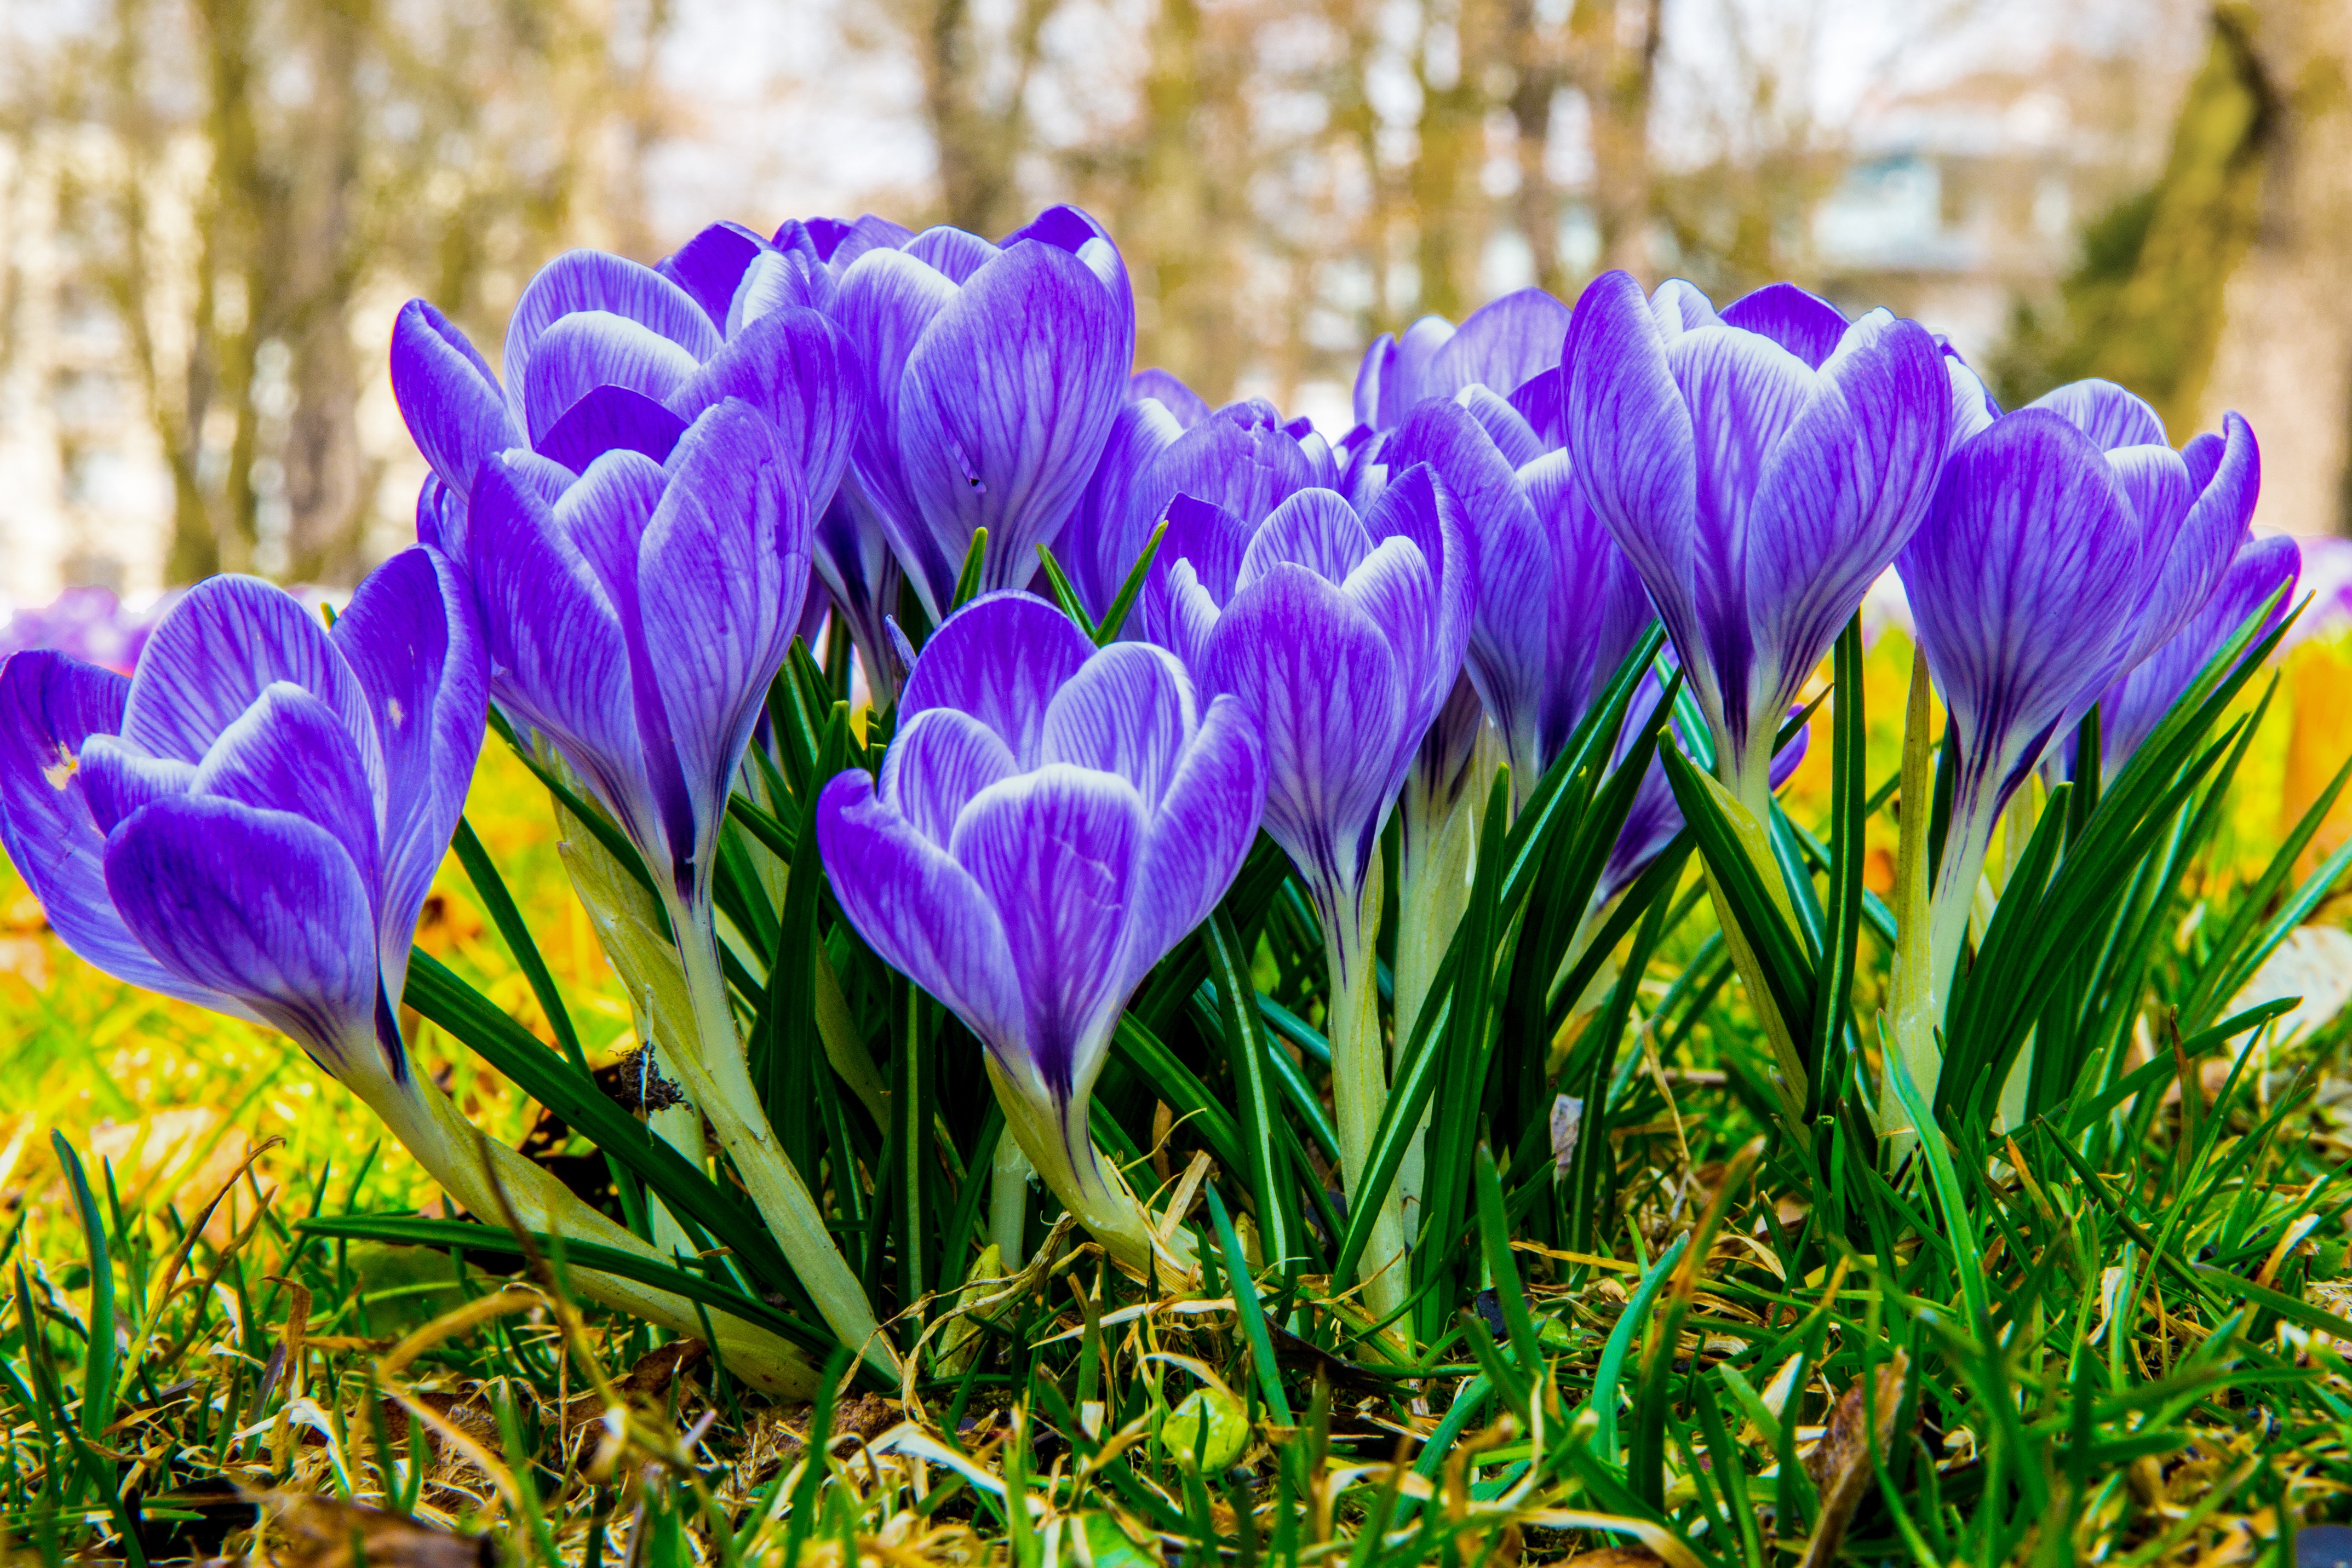
blossom, plant, flower, purple, bloom, spring, park, botany, flora, flowers, farbenpracht, iris, eye, march, april, crocus, february, spring flower, flowering plant, old cemetery, flower fullness, sea of flowers, bright colours, land plant, iris family